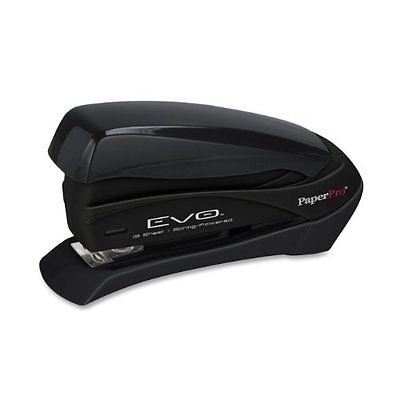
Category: stapler